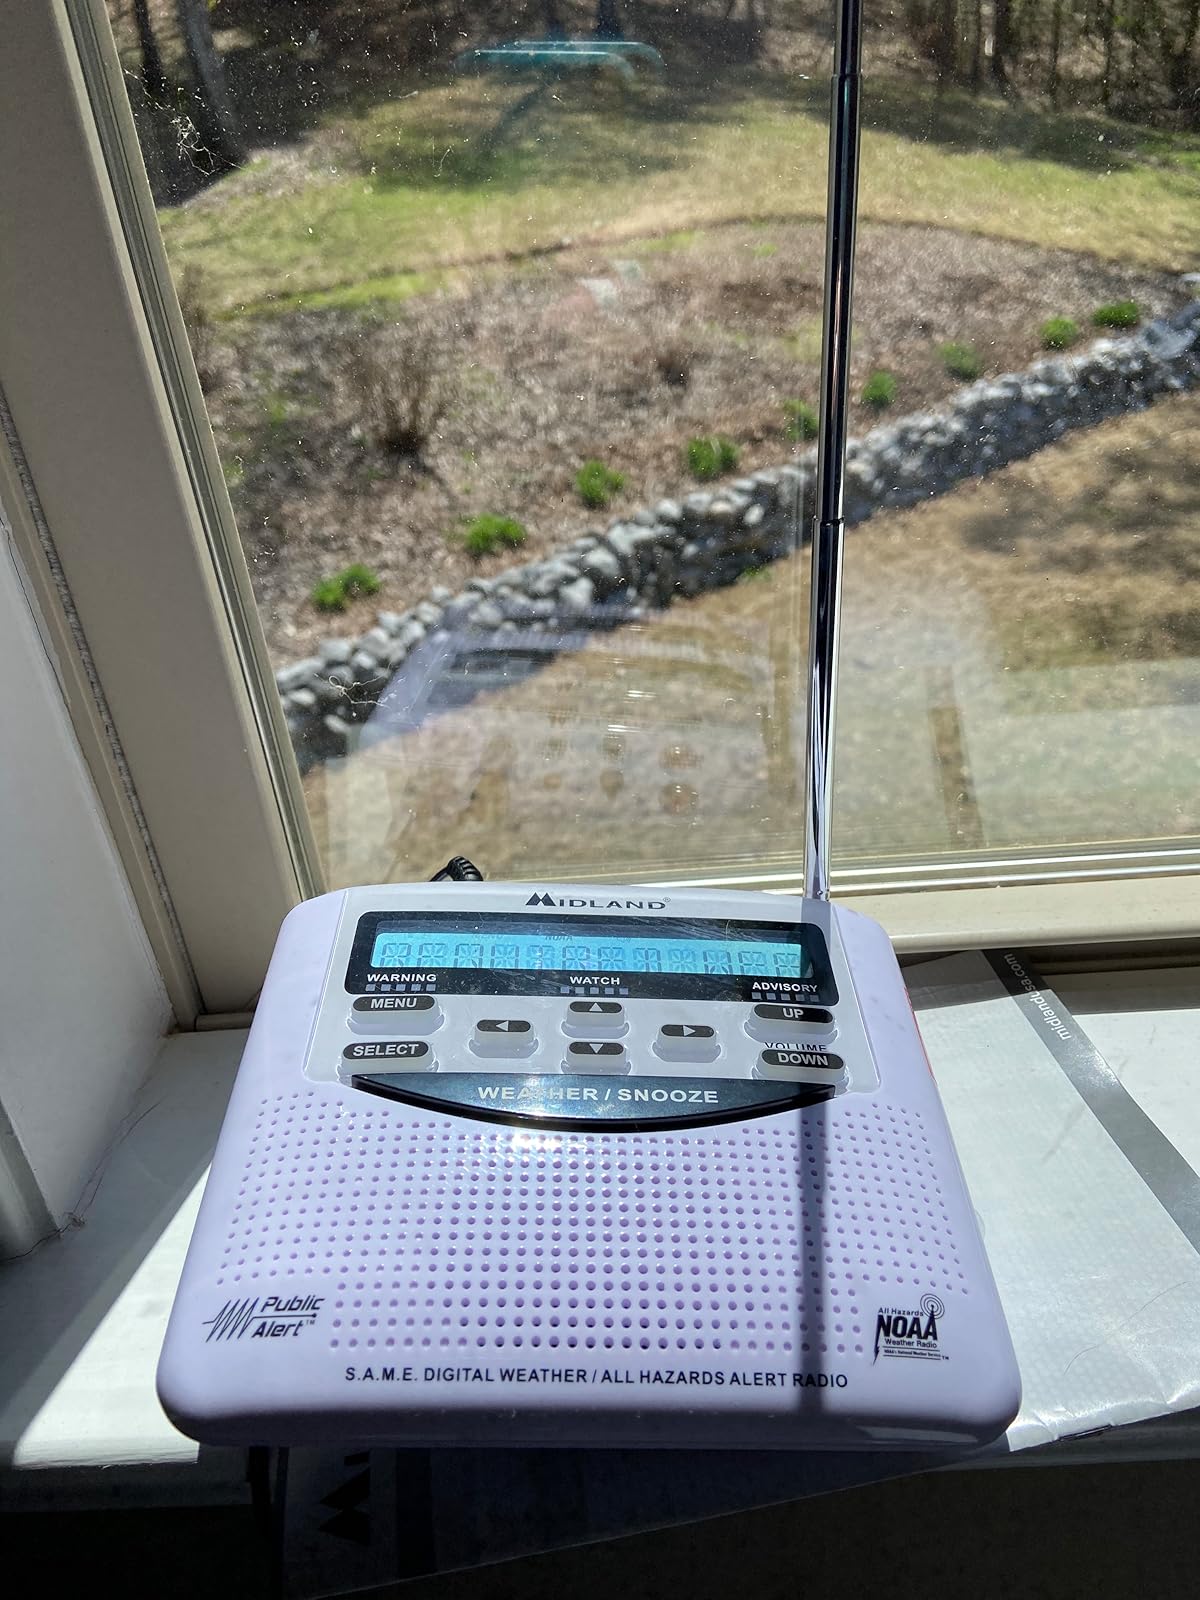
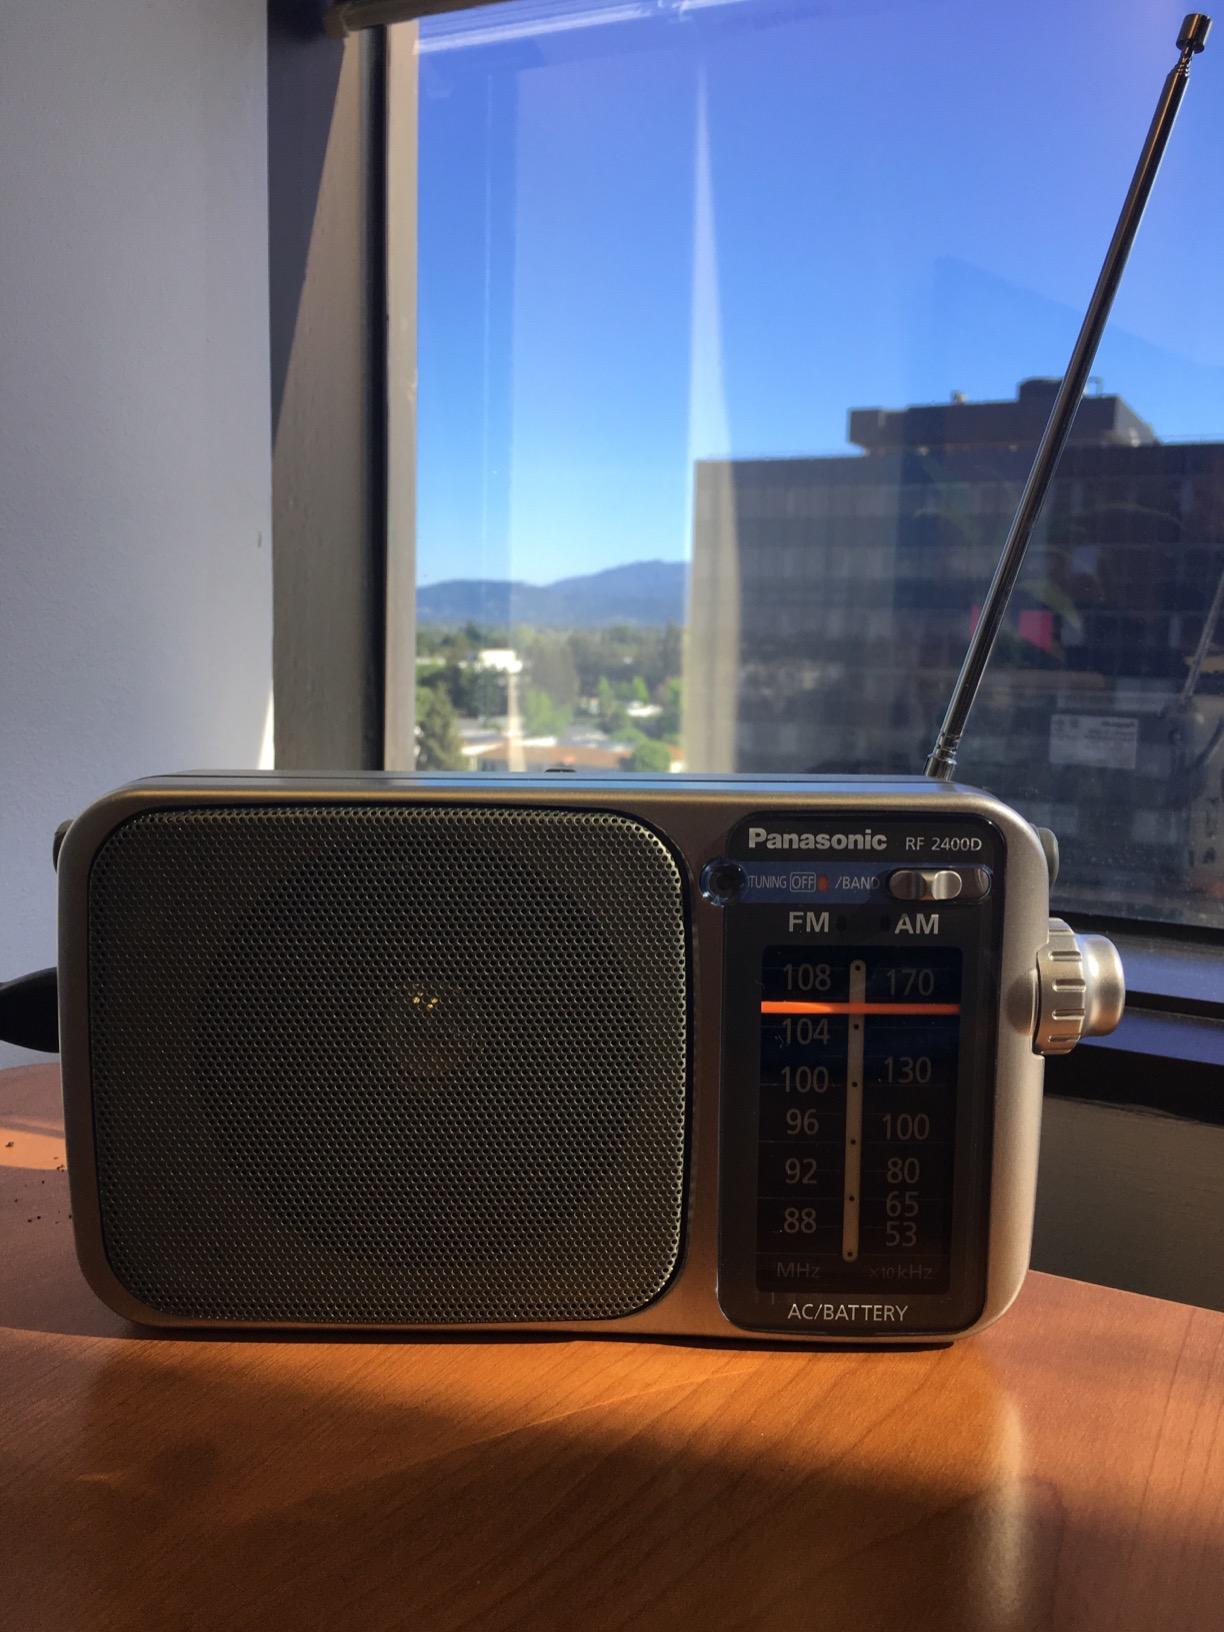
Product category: radio
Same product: no